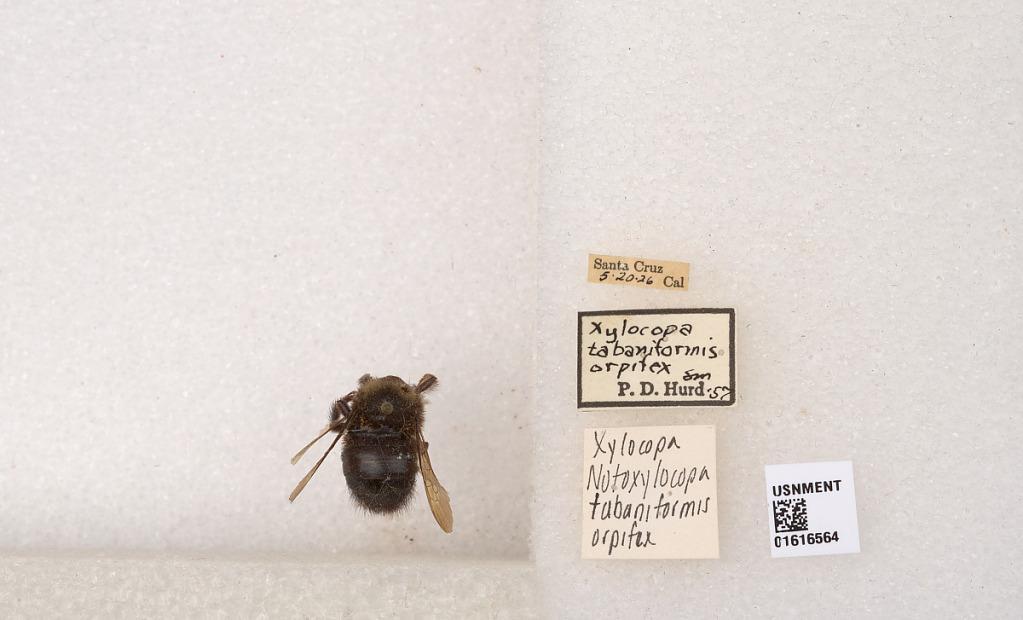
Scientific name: Xylocopa (Notoxylocopa) tabaniformis orpifex Smith
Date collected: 1926-5-20
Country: United States
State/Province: California
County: Santa Cruz
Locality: Santa Cruz
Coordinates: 36.9741, -122.031
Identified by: Hurd, P. D.